The Awakening of the Ants

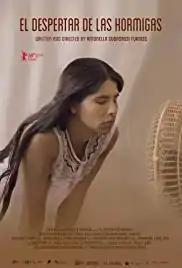
Film poster

The Awakening of the Ants is a 2019 Costa Rican drama film directed by Antonella Sudasassi. It was selected as the Costa Rican entry for the Best International Feature Film at the 92nd Academy Awards, but it was not nominated.